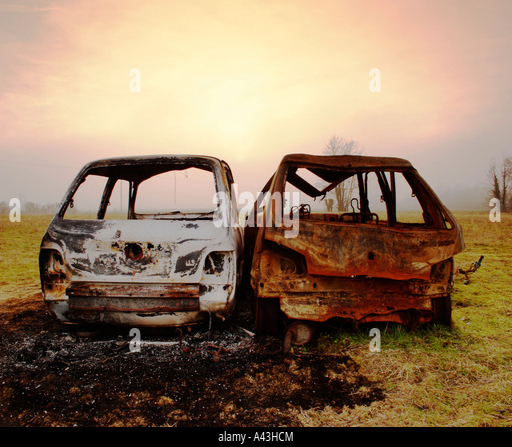
a pair of old wrecked cars at sunset